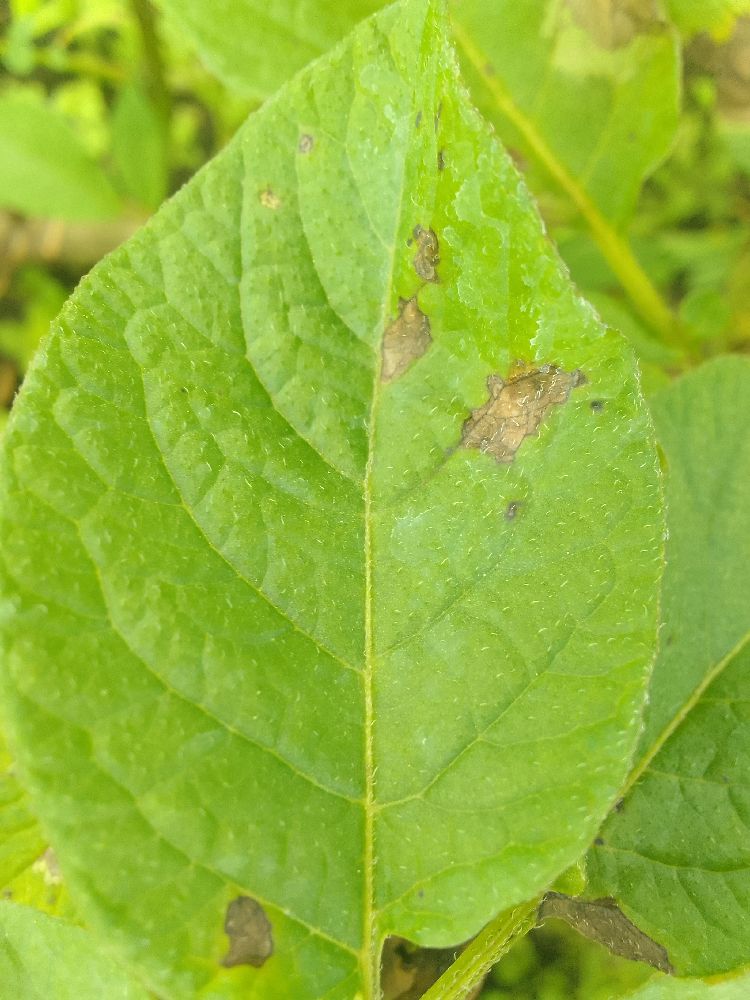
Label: Late blight